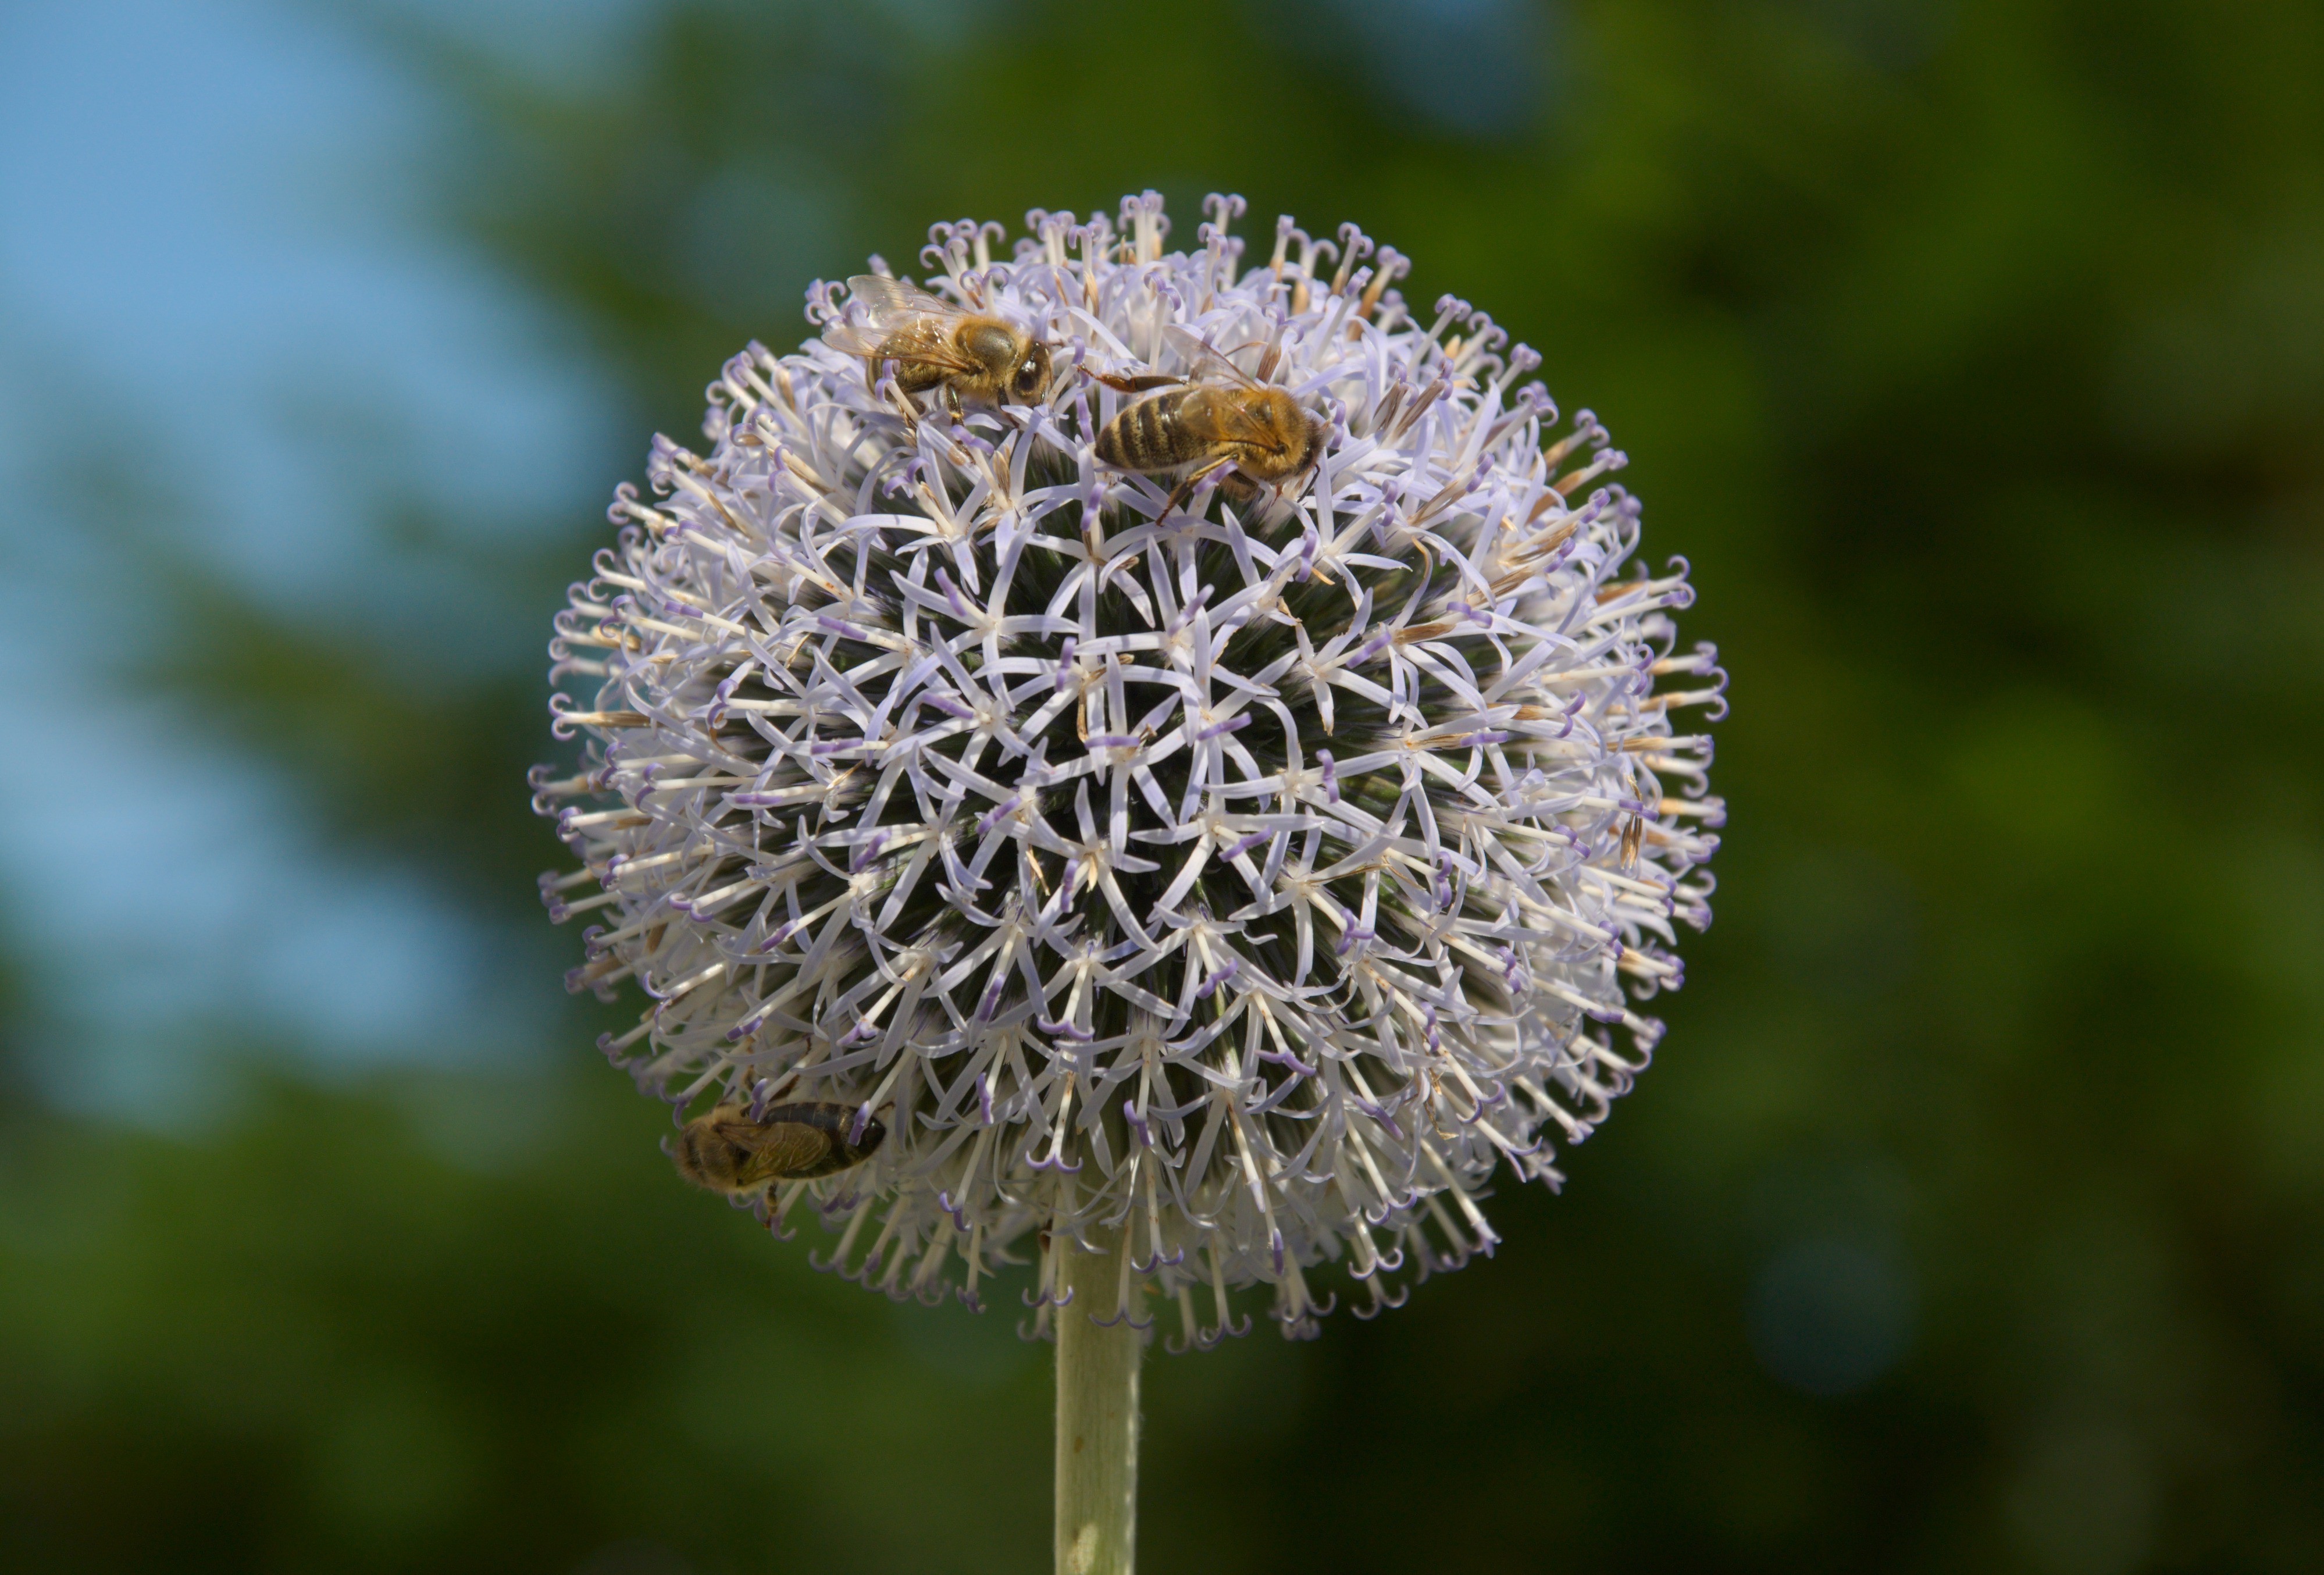
nature, plant, dandelion, flower, produce, botany, flora, wildflower, flowers, close up, three, thistle, bees, macro photography, about, flowering plant, daisy family, silybum, plant stem, land plant